Light clay

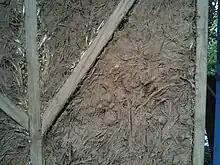
Example use of light clay within a timber frame before rendering

Light clay (also light straw clay, light clay straw, slipstraw) is a natural building material used to infill between a wooden frame in a timber framed building using a combination of clay and straw, woodchips or some other lighter material.